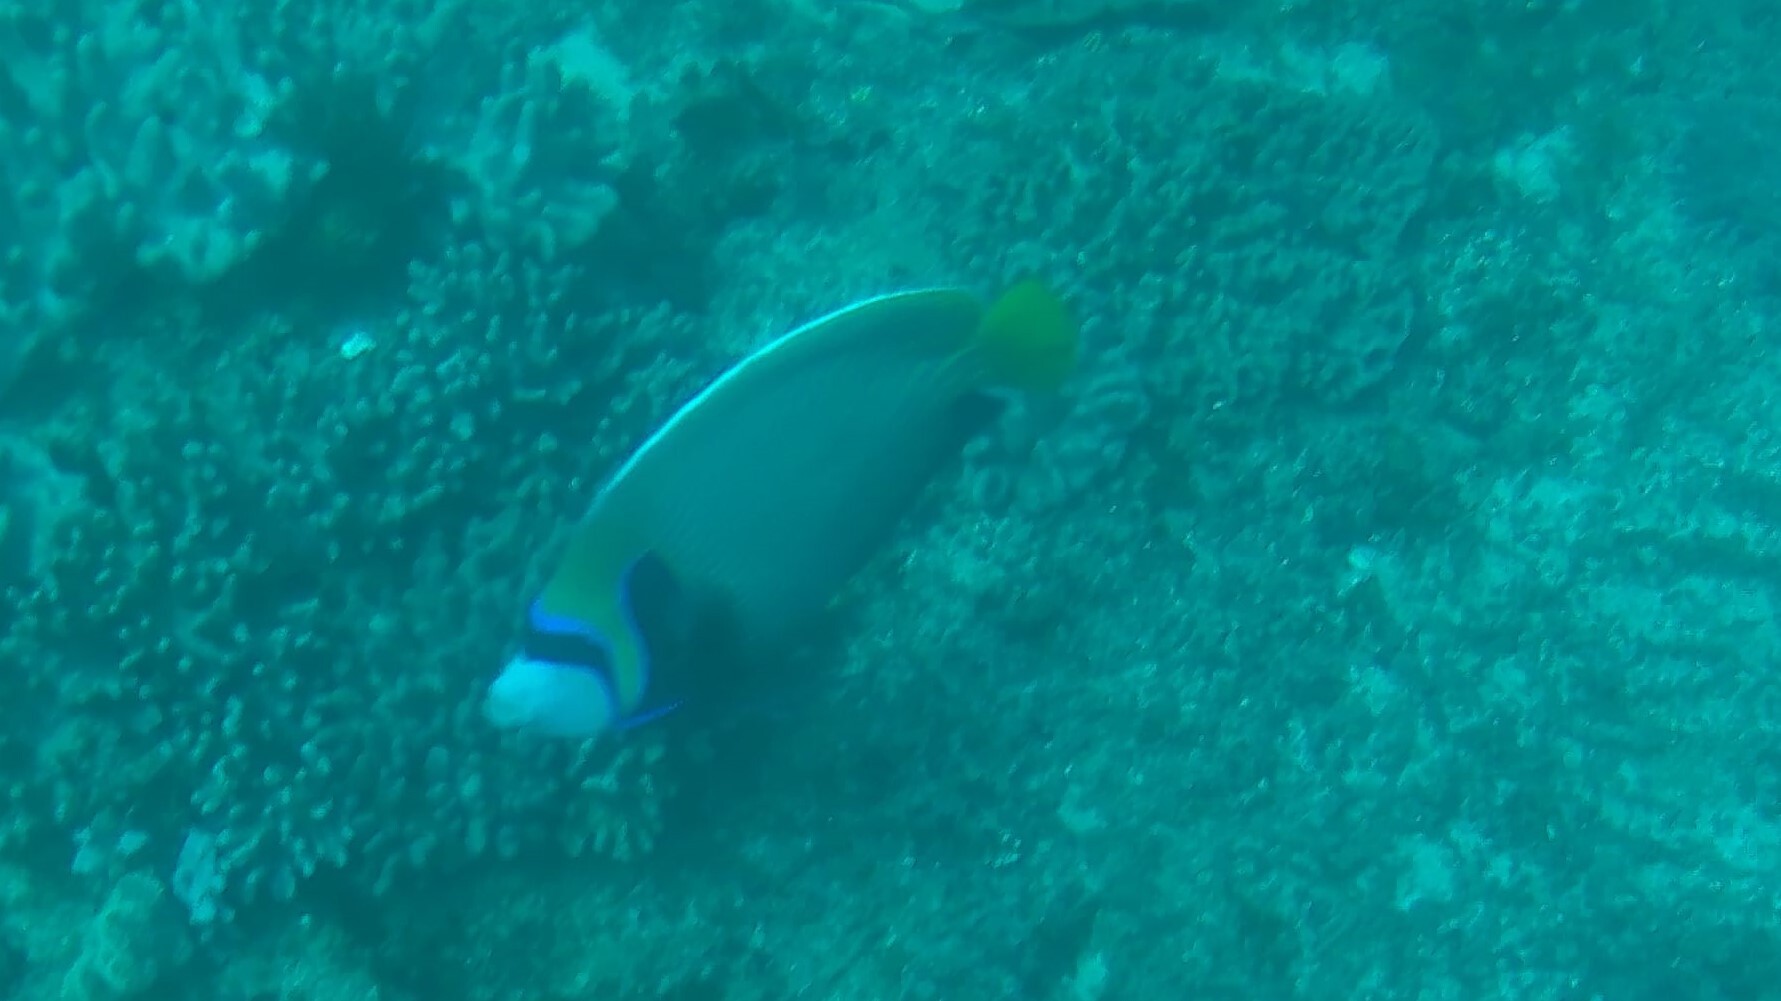
Pomacanthus imperator (Emperor Angelfish)